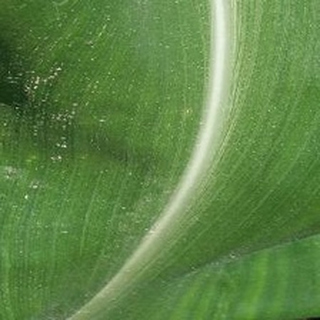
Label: healthy_corn